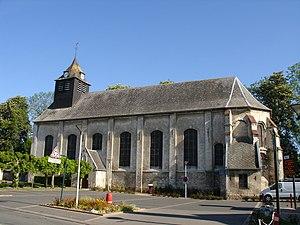
Église d'Aubigny-en-Artois
Aubigny-en-Artois est une commune française située dans le département du Pas-de-Calais en région Hauts-de-France.